Ahmed Shedid Qenawi

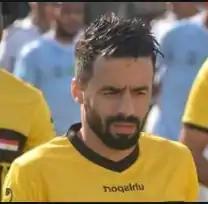
Qinawy with El Entag El Harby in 2020

Ahmad Shedid Ahmed Mahmoud Ahmed Qinawi (born 1 January 1986) is an Egyptian footballer who plays for Haras El Hodood. He is the son of the Egyptian player Shedid Qinawi, a former player for El-Masry.